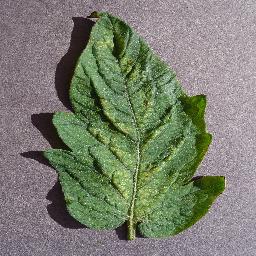
Label: Tomato___Spider_mites Two-spotted_spider_mite